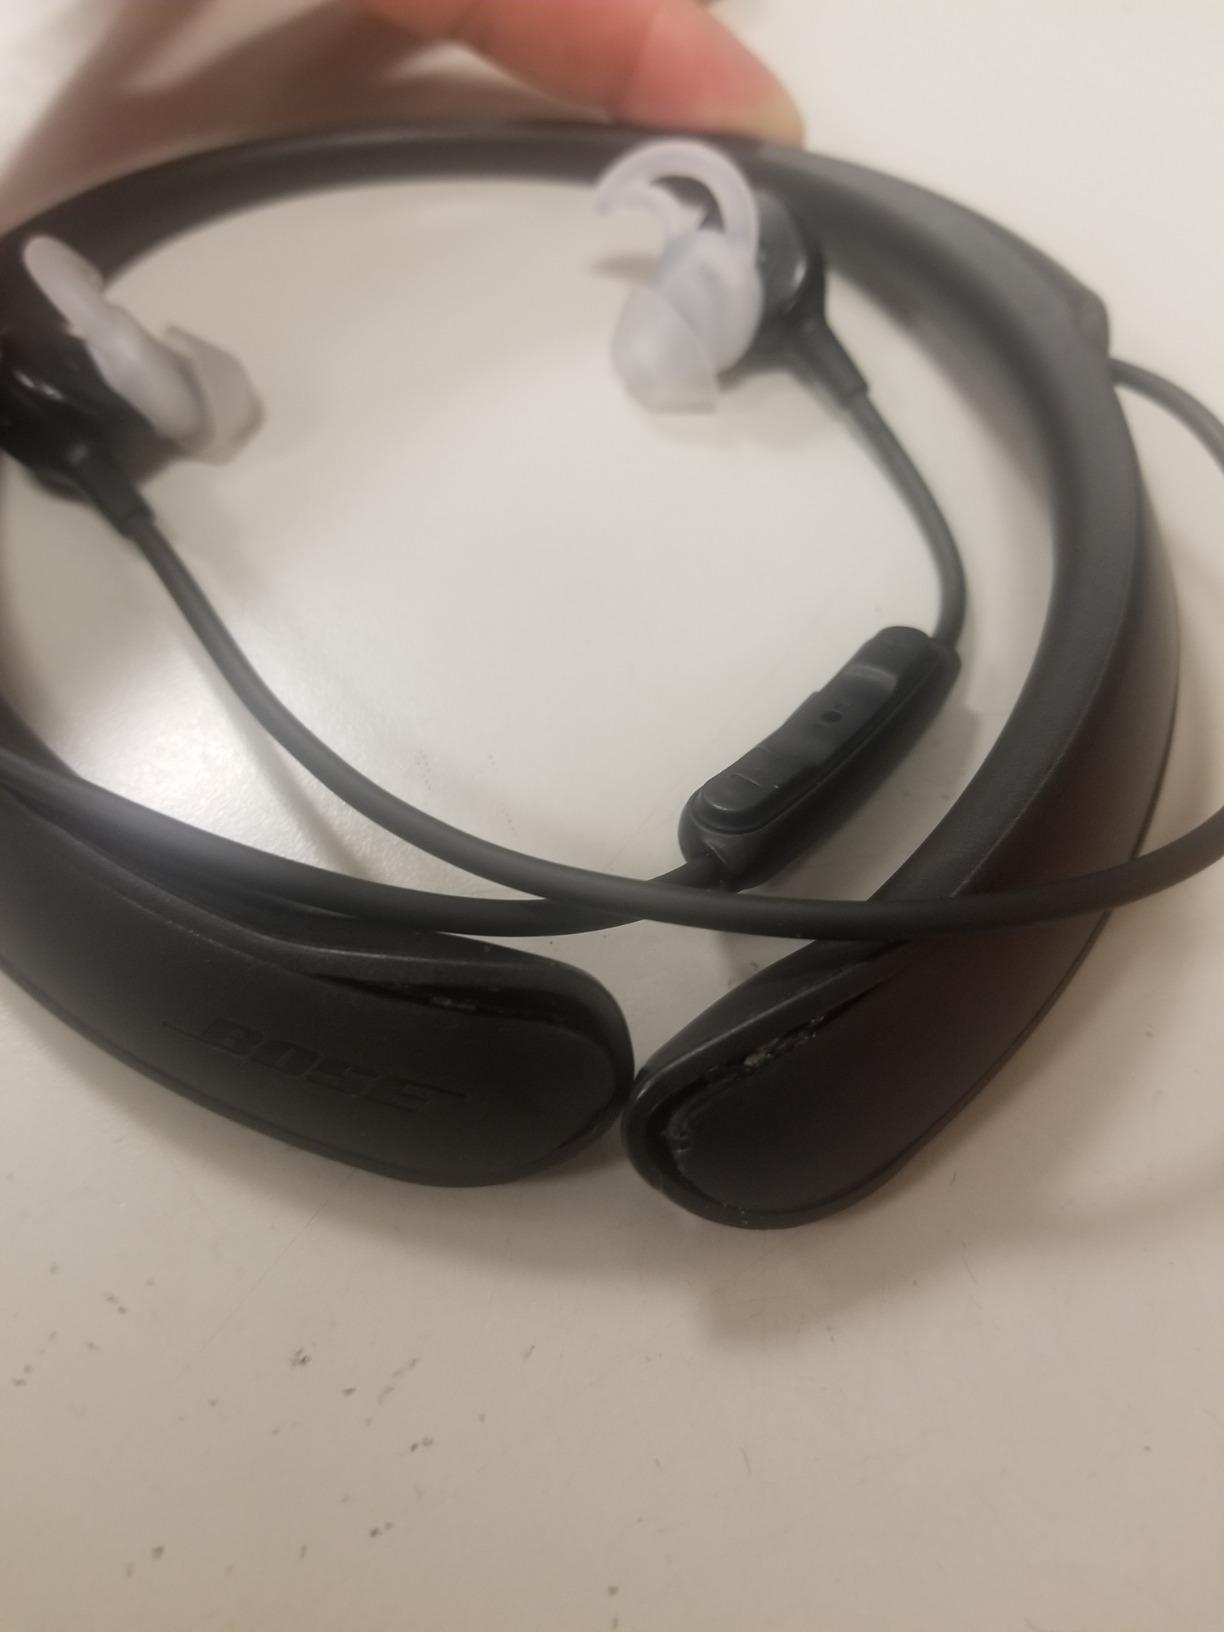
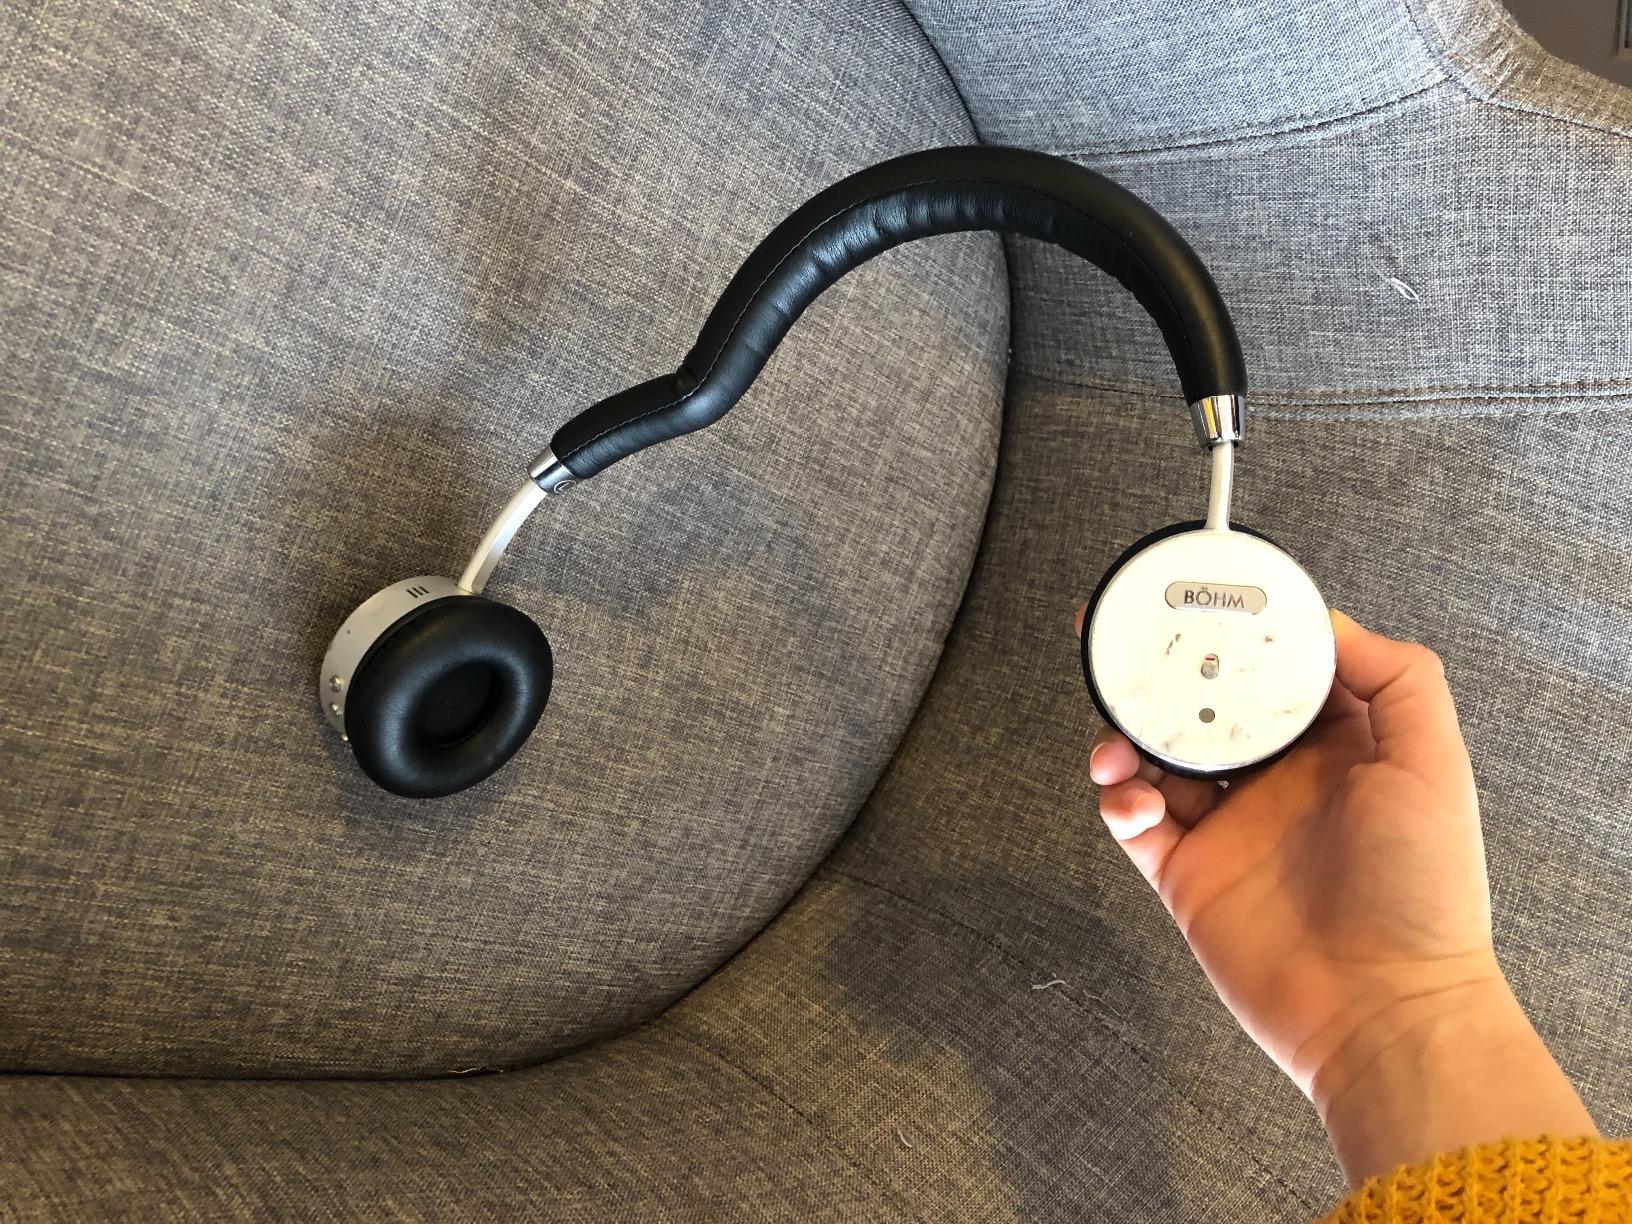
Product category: headphones
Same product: no